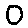
Label: 0